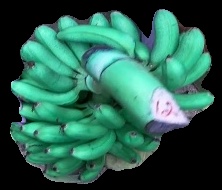
Variety: rasbale
Grade: grade1